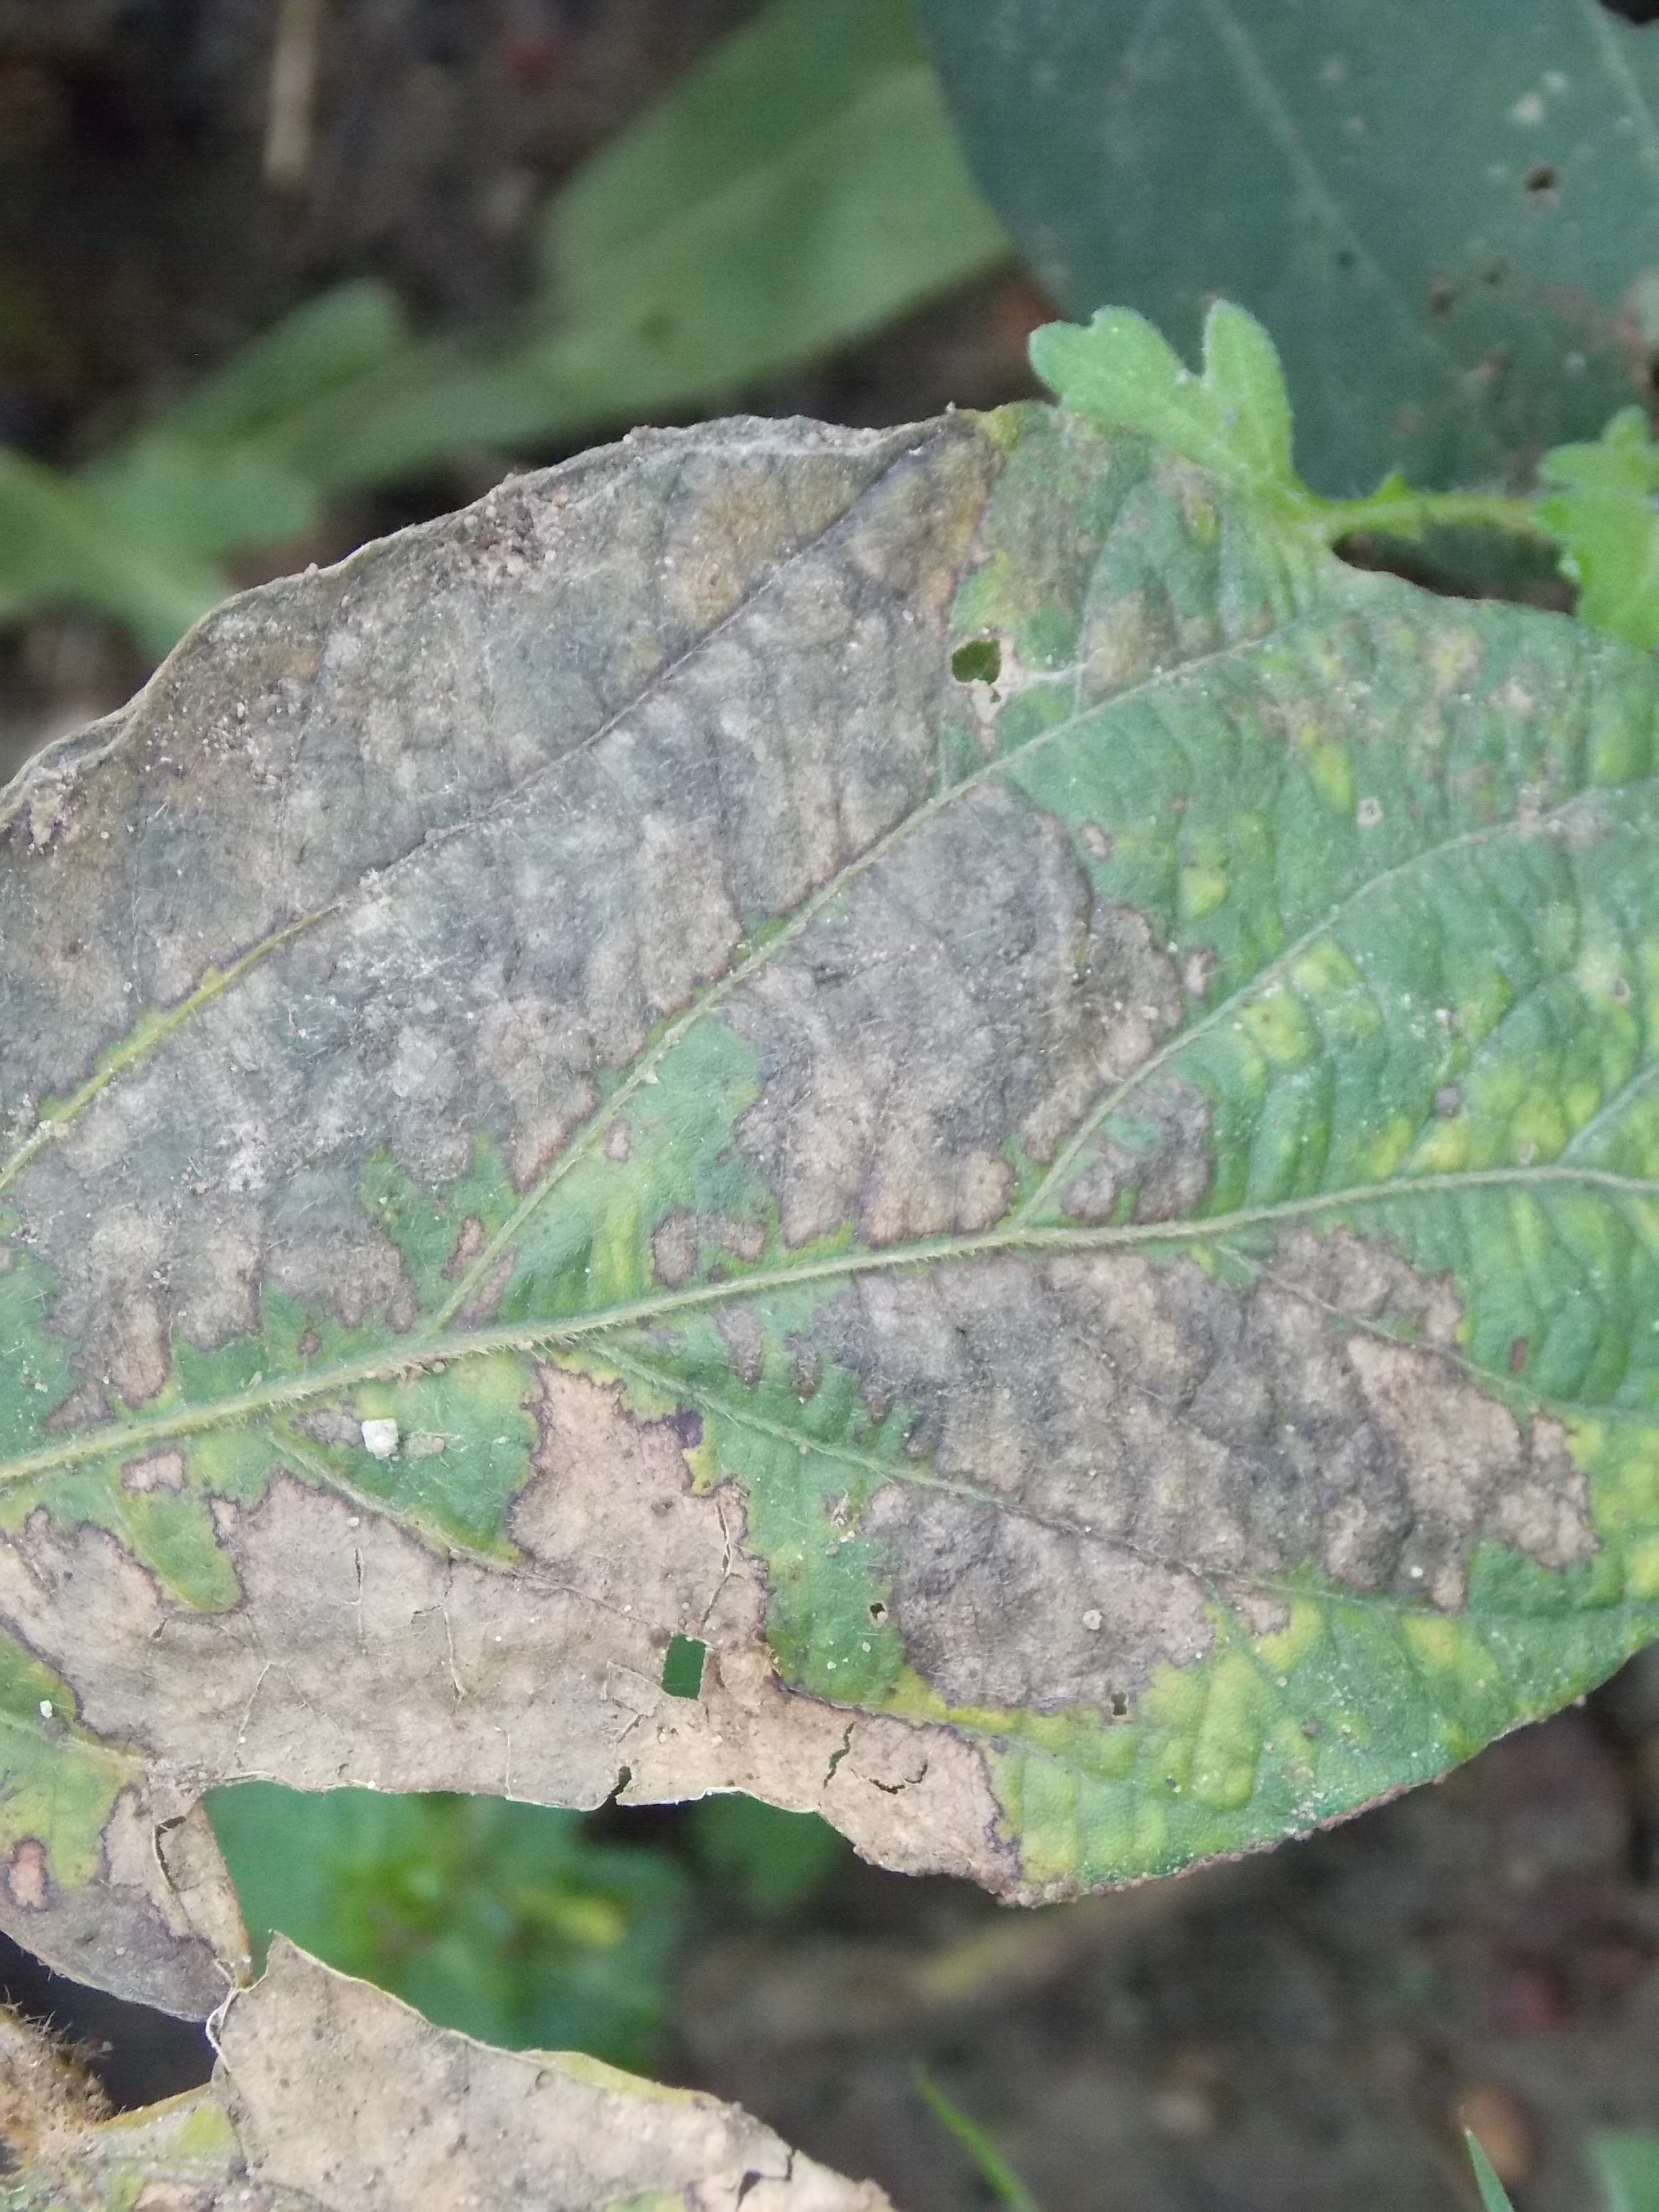
Label: Disease